Five Sisters window

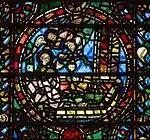
Habbakuk feeding Daniel in the lions' den

At the bottom of the central light is one panel of earlier Norman glass (c.1180), showing Habbakuk feeding Daniel in the lions' den. The design includes ivy, symbolising love and sacrifice, and maple, symbolising victory. It probably came from a medallion window and was most likely moved into the Five Sisters window during the 17th century.